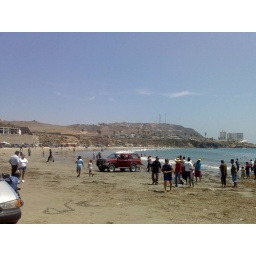
Some fish market by the ocean